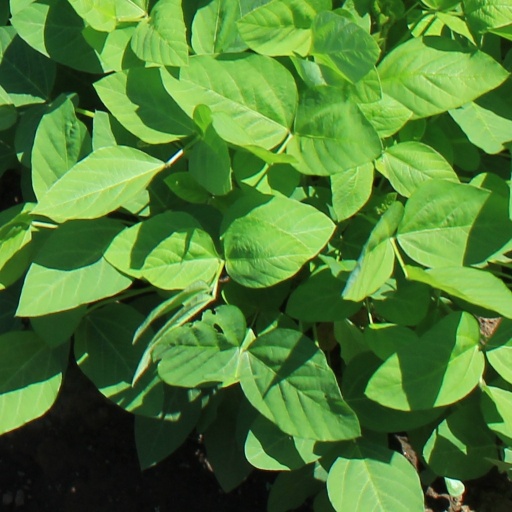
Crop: soybean